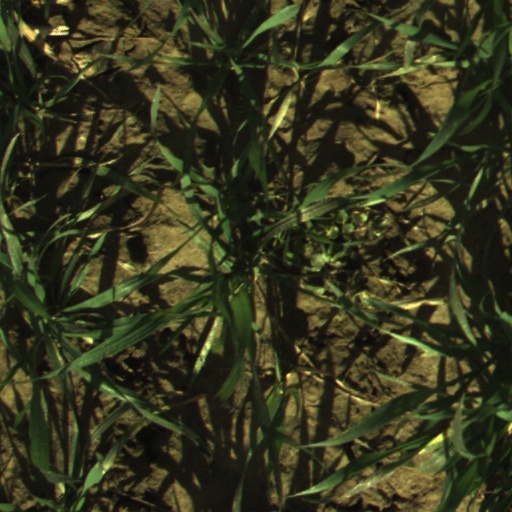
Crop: wheat